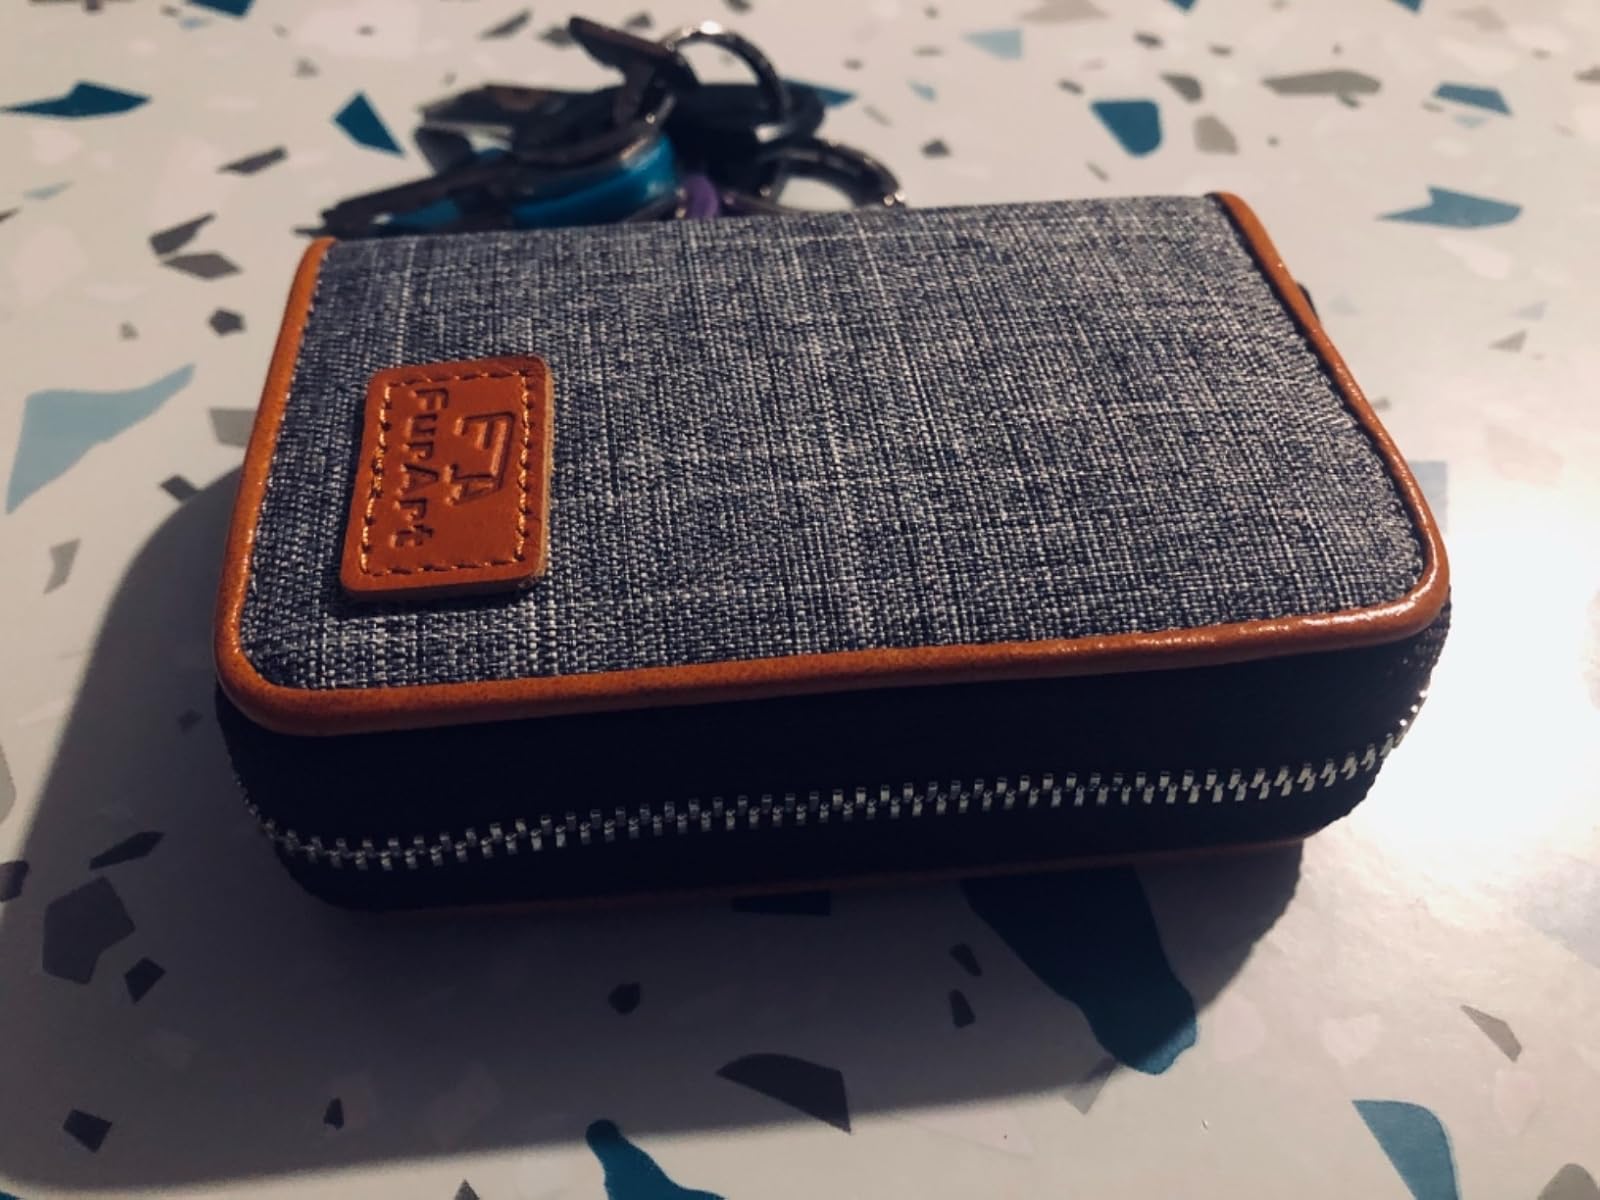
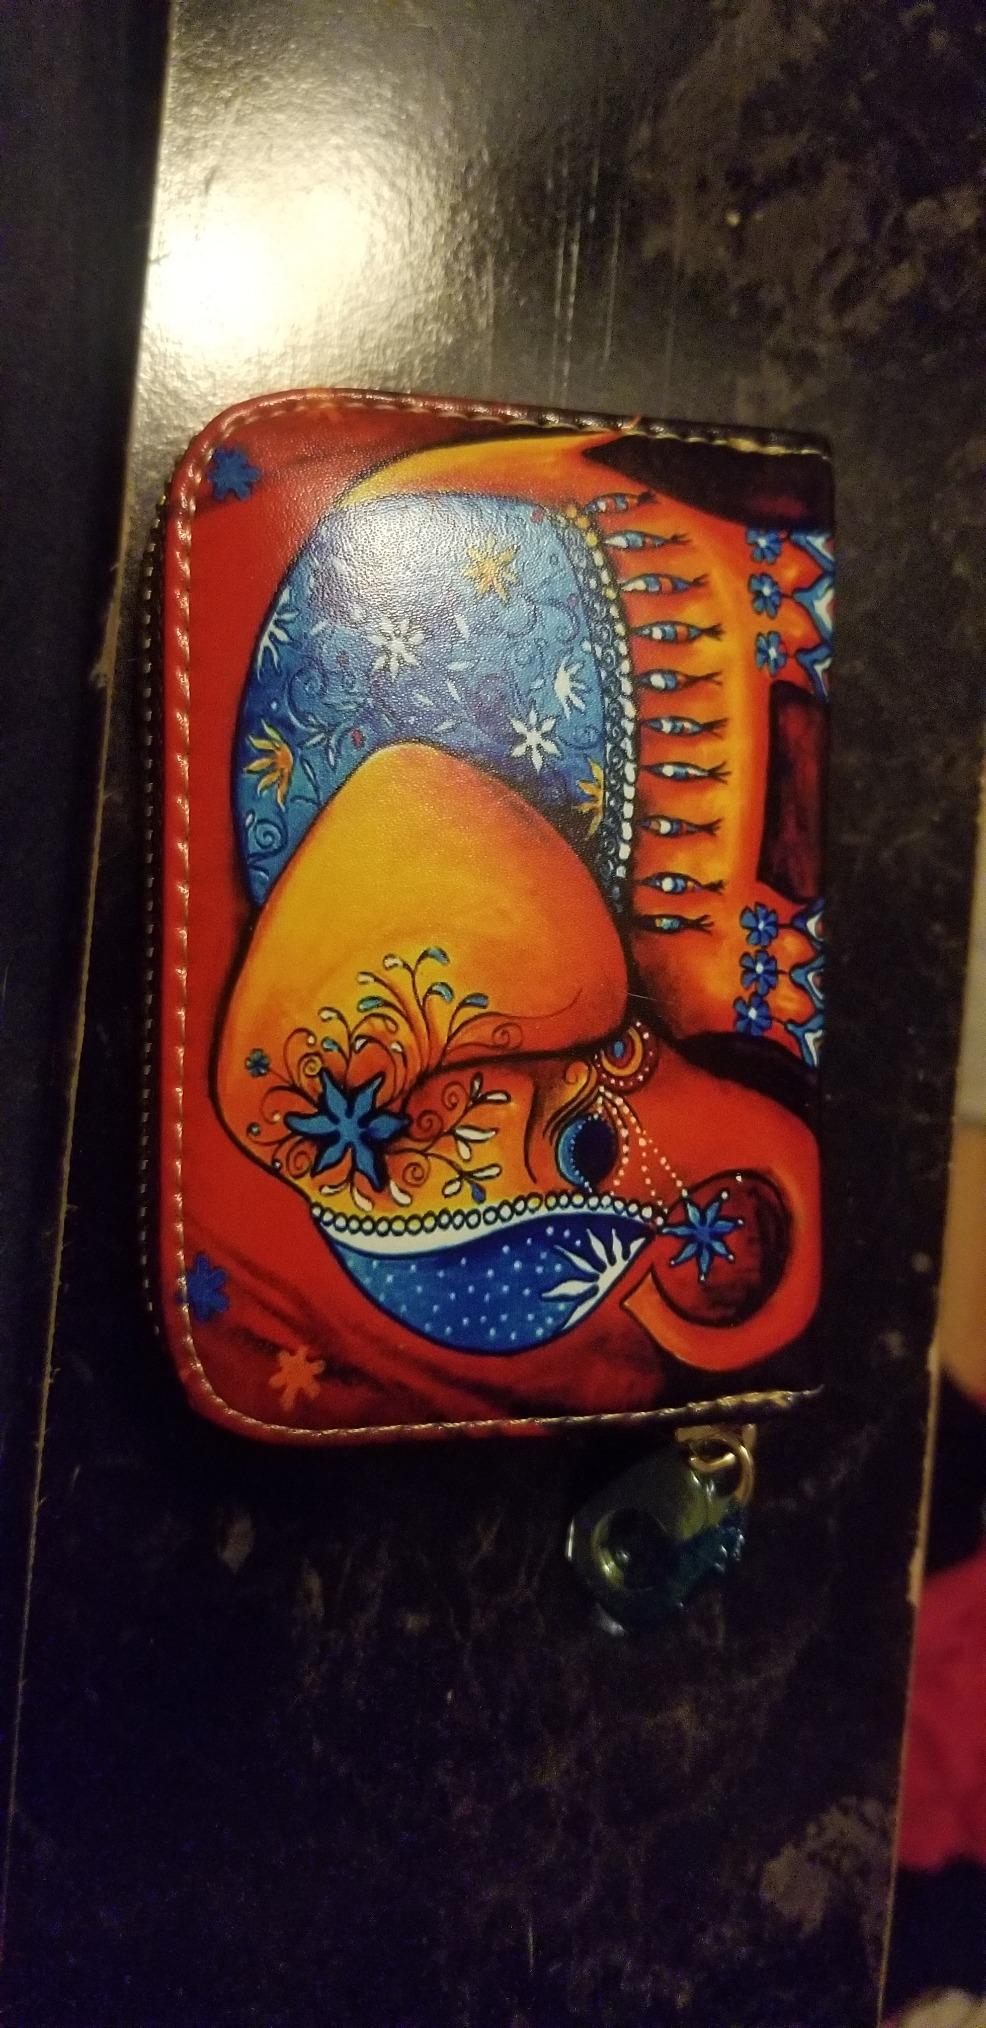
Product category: accessories_keychain
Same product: no